Brabus

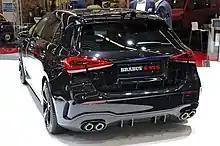
Mercedes-Benz A-Class Brabus W177

The company has built special editions of Mercedes-Benz, Maybach, Rolls-Royce, Porsche, and Smart vehicles.